A Memory of Light

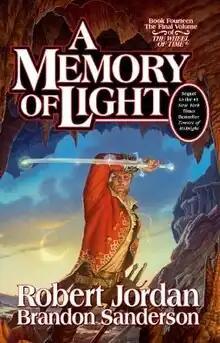
First edition featuring Rand al'Thor holding Callandor

A Memory of Light is the 14th and final book of the fantasy series "The Wheel of Time", written by American authors Robert Jordan and Brandon Sanderson, and published by Tor Books. Originally expected to have been published around March 2012, the book was delayed several times, and the hardcover edition was eventually released on January 8, 2013. The book reached No. 1 on several bestsellers lists.